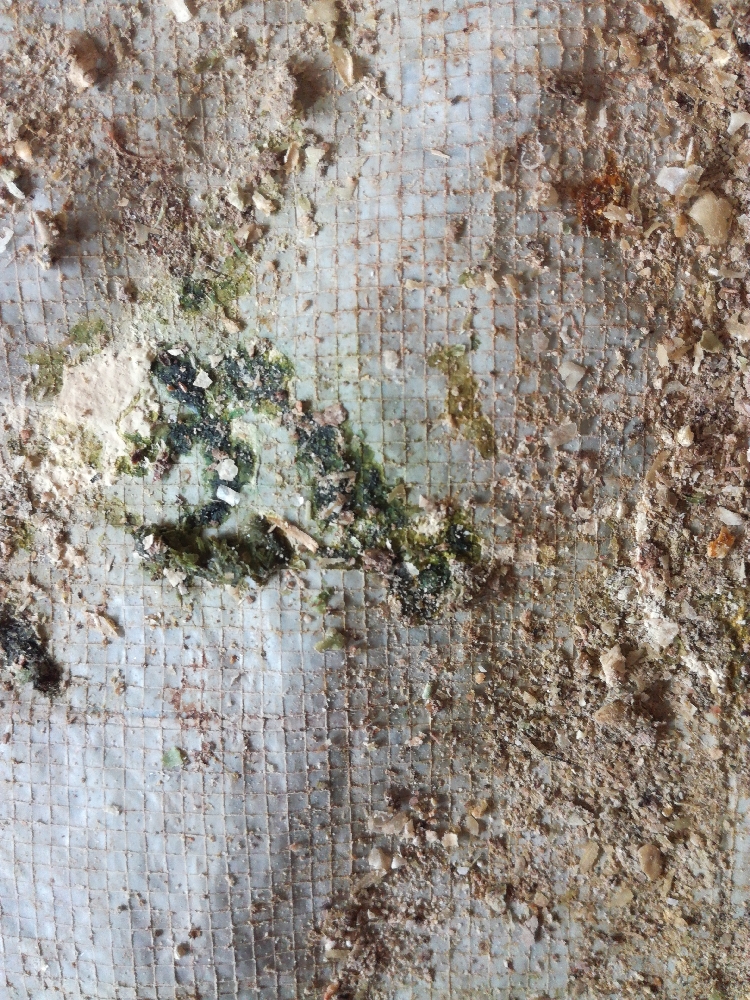
PCR-confirmed diagnosis: Newcastle disease